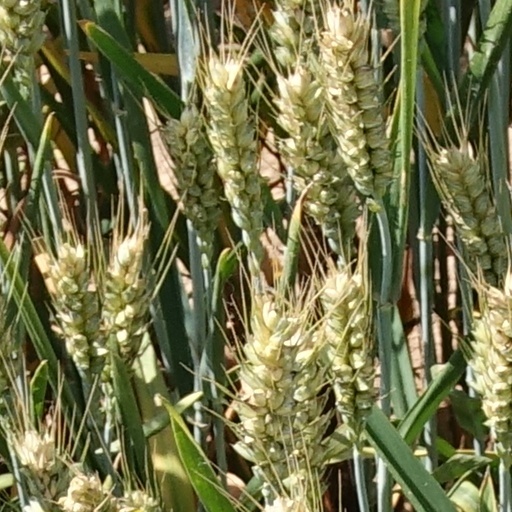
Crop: wheat